Kharachoy

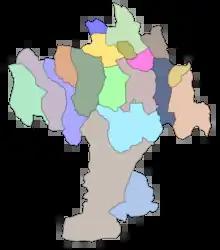
Map of Vedensky District. Kharachoy is in the east

Kharachoy is located in the gorge of the Khulkuhlau River. It is located south of the village of Vedeno.